Emulsion

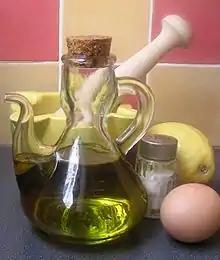
An example of the ingredients used to make mayonnaise; olive oil, table salt, an egg (for yolk) and a lemon (for lemon juice). The oil and water in the egg yolk do not mix, while the lecithin in the yolk serves as an emulsifier, allowing the two to be blended together.

Other foods can be turned into products similar to emulsions, for example meat emulsion is a suspension of meat in liquid that is similar to true emulsions.